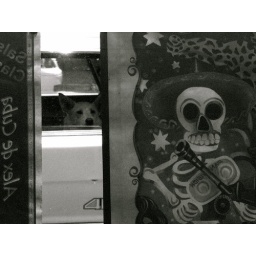
Cookie in the car waiting while we have lunch. All the windows were open and she was comfortable.